Lawrence Vigouroux

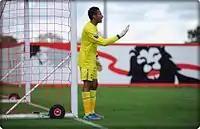
Vigouroux in goal for the Tottenham Hotspur U21 side in 2013.

Born in Camden, England, Vigouroux started his football education within the youth set-up at Brentford. However, he was released by the club in 2012 and joined the Academy at Tottenham Hotspur later that year. Vigouroux signed his first professional contract with Tottenham Hotspur in June 2013 along with fellow graduate Shaq Coulthirst.